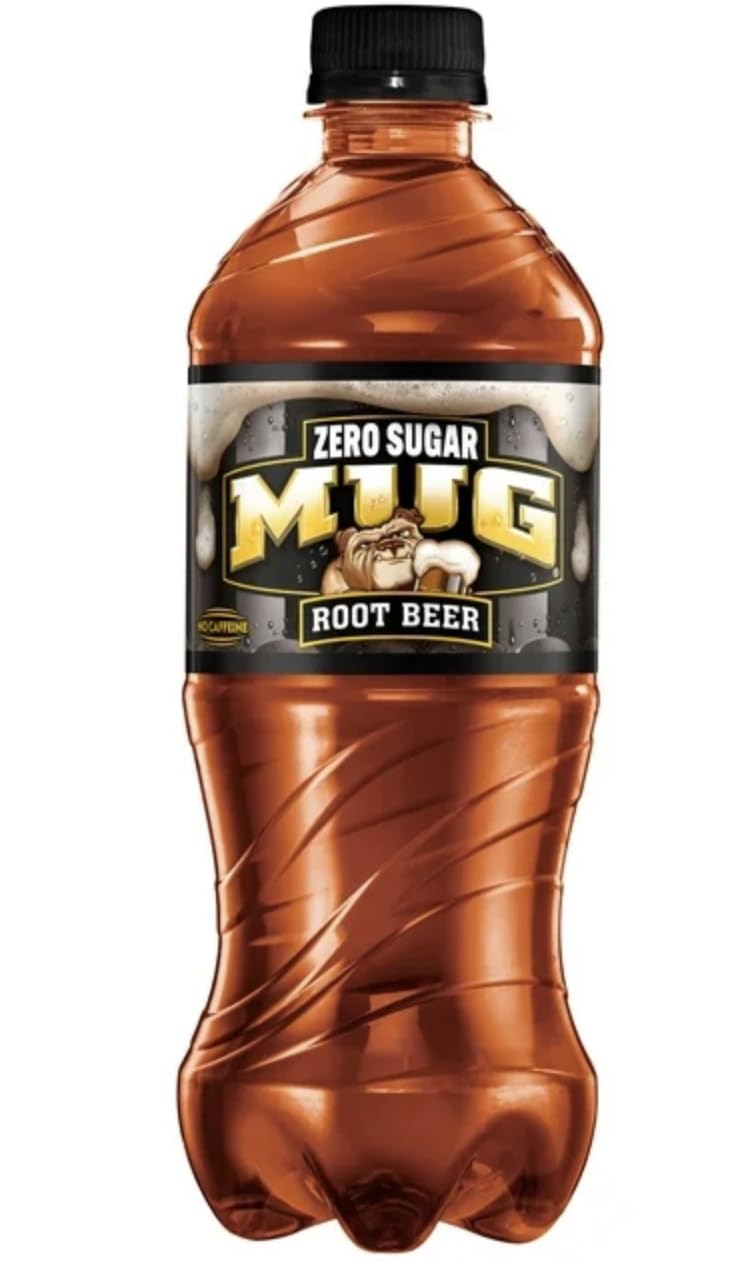
Item Name: Mug Zero Sugar Root Beer, 20 Oz Bottle - Shipped By B4Y (24)
Bullet Point 1: Zero Sugar: Enjoy the classic root beer flavor without any added sugars or artificial sweeteners.
Bullet Point 2: Refreshing Taste: This 20 oz bottle of Mug Root Beer offers a crisp, refreshing taste to quench your thirst.
Bullet Point 3: Convenient Packaging: Available in multi-pack options of 24, 16, 12, and 10 bottles for your convenience.
Bullet Point 4: Shipped by B4Y: This product is shipped and fulfilled by B4Y, ensuring a reliable delivery experience.
Bullet Point 5: Versatile Beverage: Serve chilled or over ice, and pair with your favorite snacks or meals.
Product Description: Quench your thirst for a classic root beer flavor without the guilt of added sugars with Mug Zero Sugar Root Beer. This 20 oz bottle offers a satisfying and refreshing beverage experience, perfect for enjoying on its own or as a mixer. Made with zero sugar, this root beer is a healthier alternative to regular sodas, allowing you to indulge in the nostalgic taste you love without compromising your dietary goals. Whether you're looking for a pick-me-up during the day or a flavorful accompaniment to your meals, Mug Zero Sugar Root Beer delivers a bold and authentic root beer taste that will tantalize your taste buds. Conveniently available in packs of 24, 16, 12, and 10 bottles, you can stock up and have this guilt-free treat on hand whenever the craving strikes. Enjoy the classic root beer flavor you know and love, without the added sugars.
Value: 20.0
Unit: Fl Oz

Price: 1.69